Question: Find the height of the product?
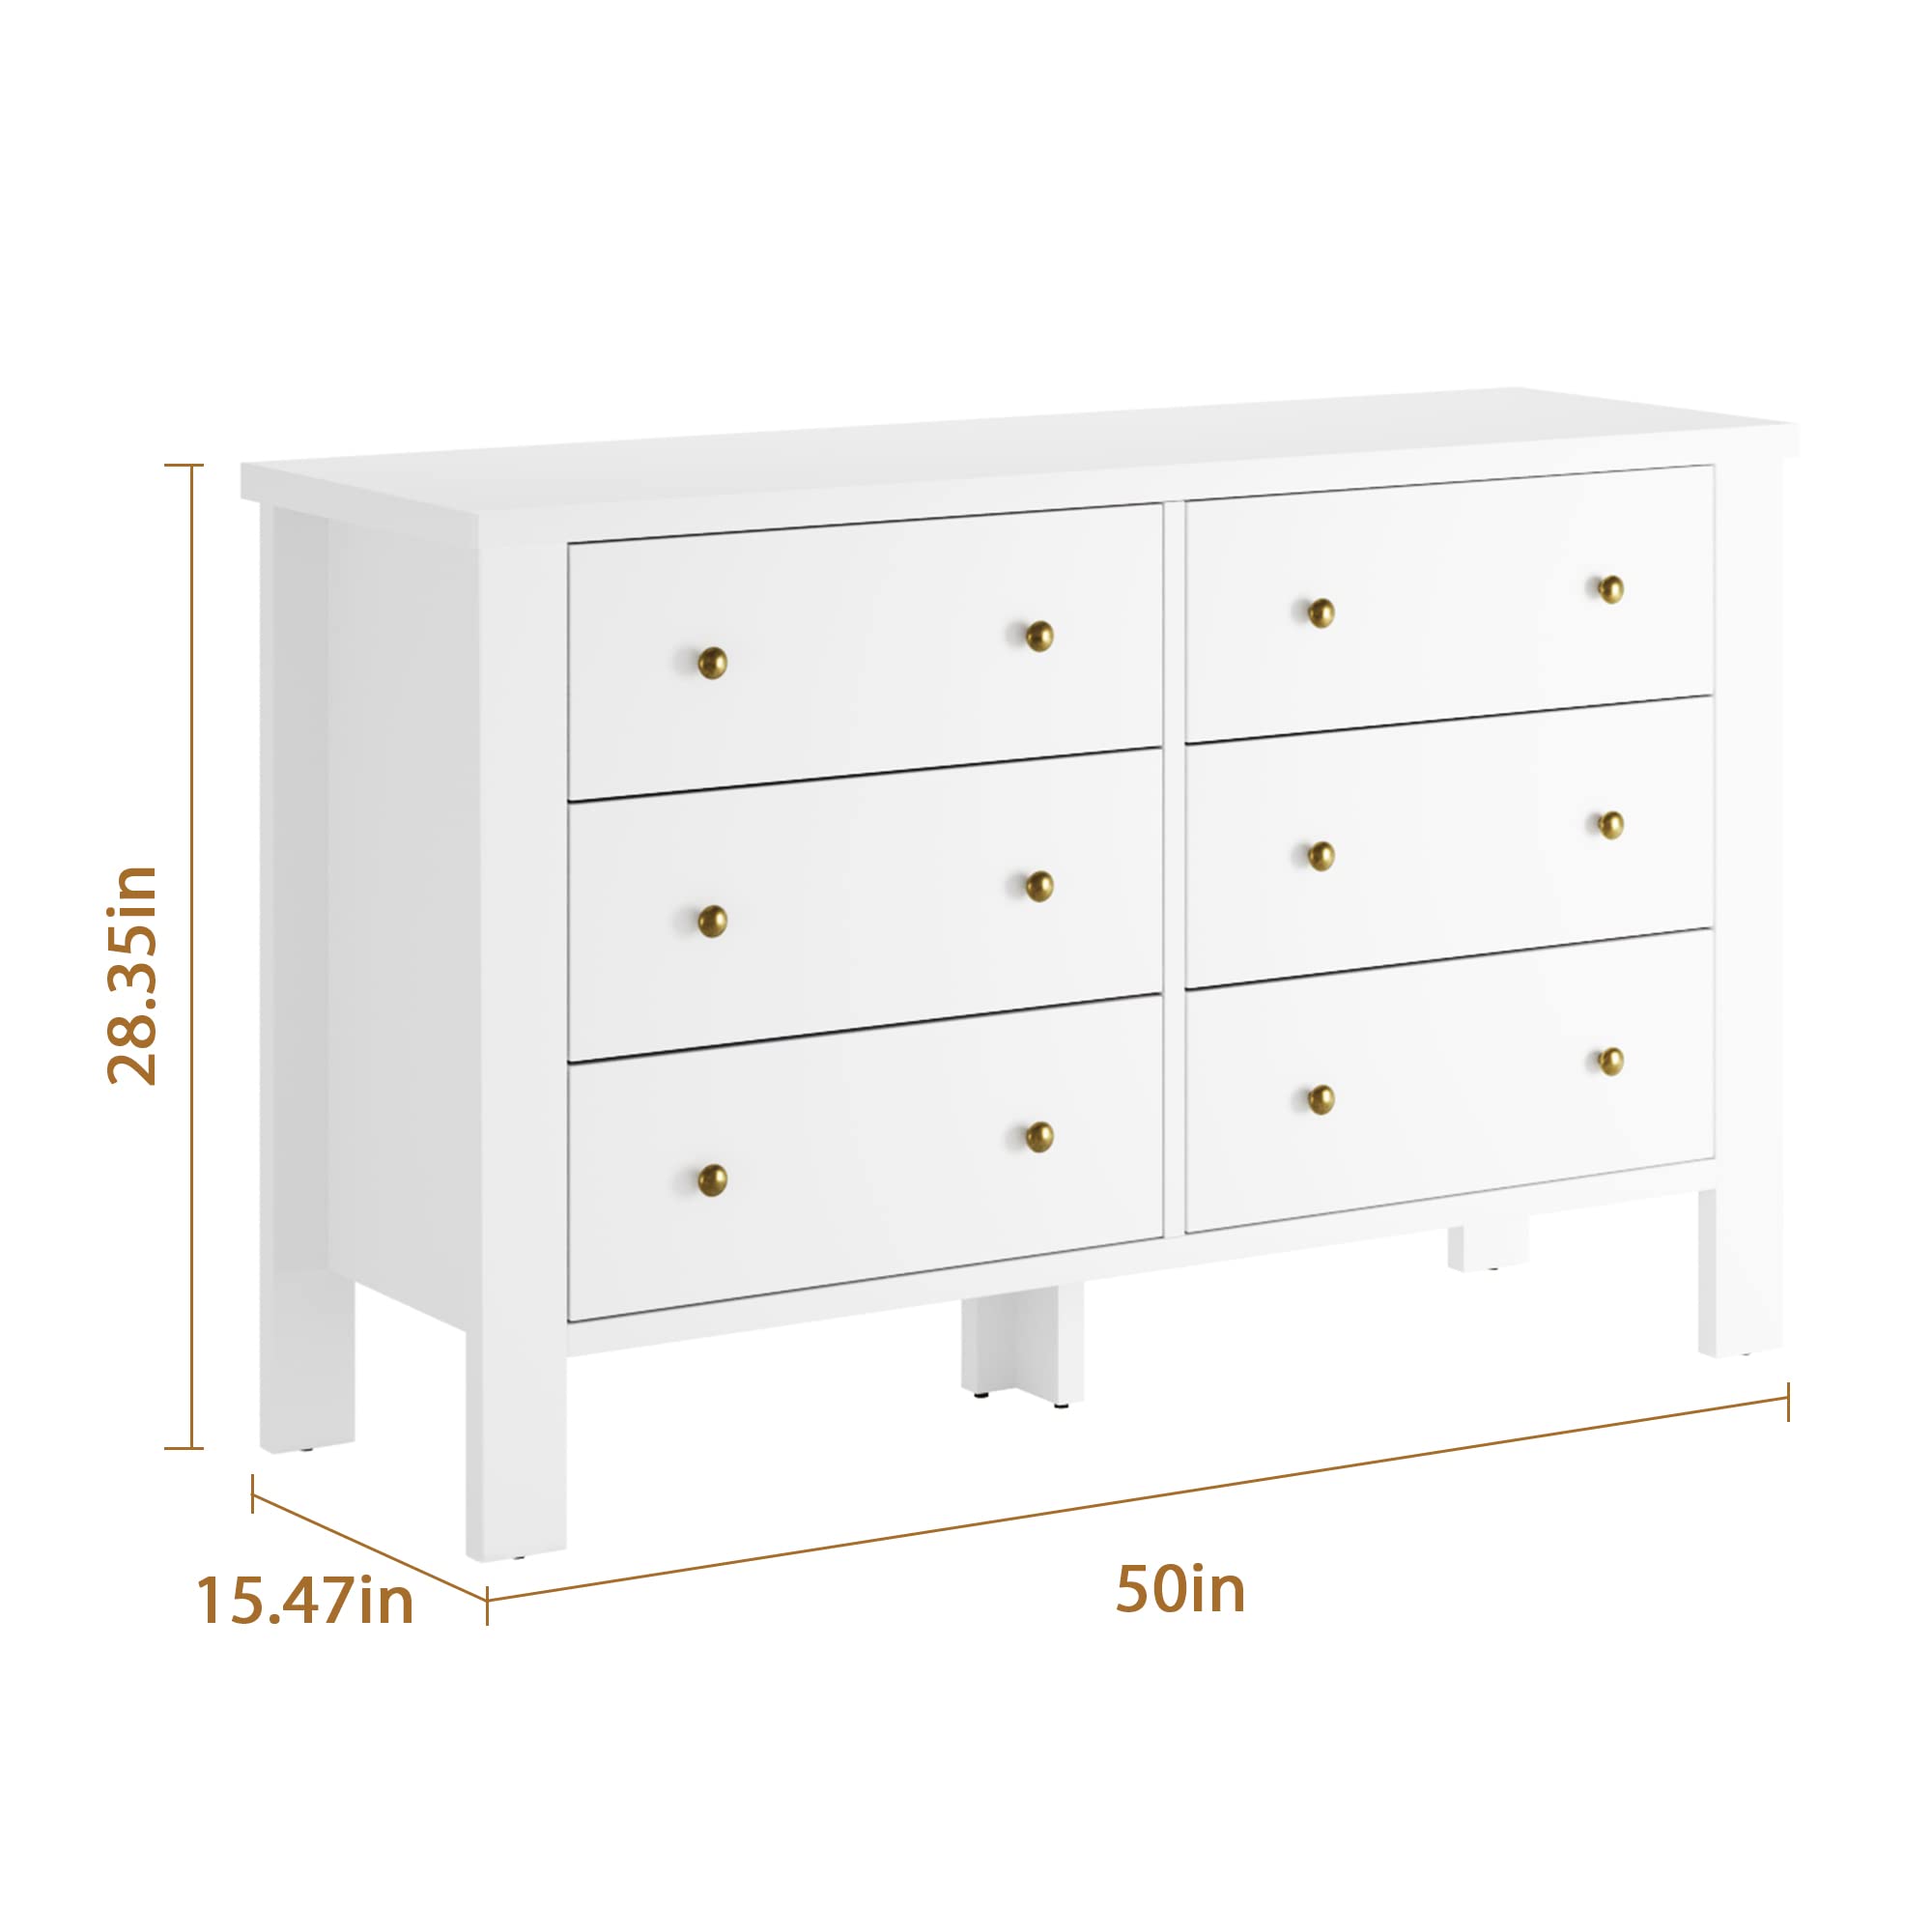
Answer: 28.35 inch